Charles Winters

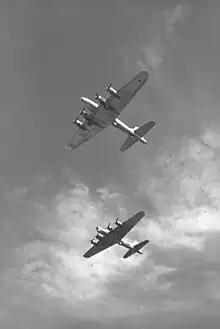
Israeli B-17s in flight, 1953

Winters entered the produce export business after the war, buying decommissioned military cargo planes that were being used to transport fruits and vegetables. A friend and flight engineer named Al Schwimmer, known as the father of the Israeli air force, enlisted Winters in his efforts to supply aircraft to Jewish fighters in Israel; with his government experience, Winters managed to smuggle three B-17 bombers to Israel. Taking off from Miami, the two B-17s refueled in Puerto Rico, as if completing a normal shipping route, but instead flew to Israel by way of the Azores and Czechoslovakia; a third B-17 joined the group in Czechoslovakia. They constituted the newly created Israeli Air Force's first heavy bombers. Winters was said to have decided to help supply the Israeli forces as a favor to his Jewish friends, and received no monetary compensation for the work.